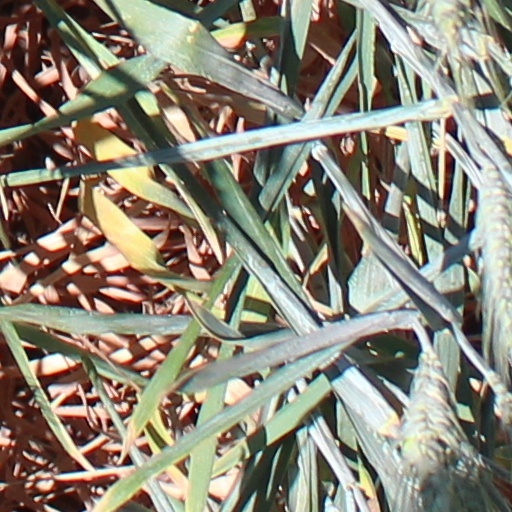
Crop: wheat